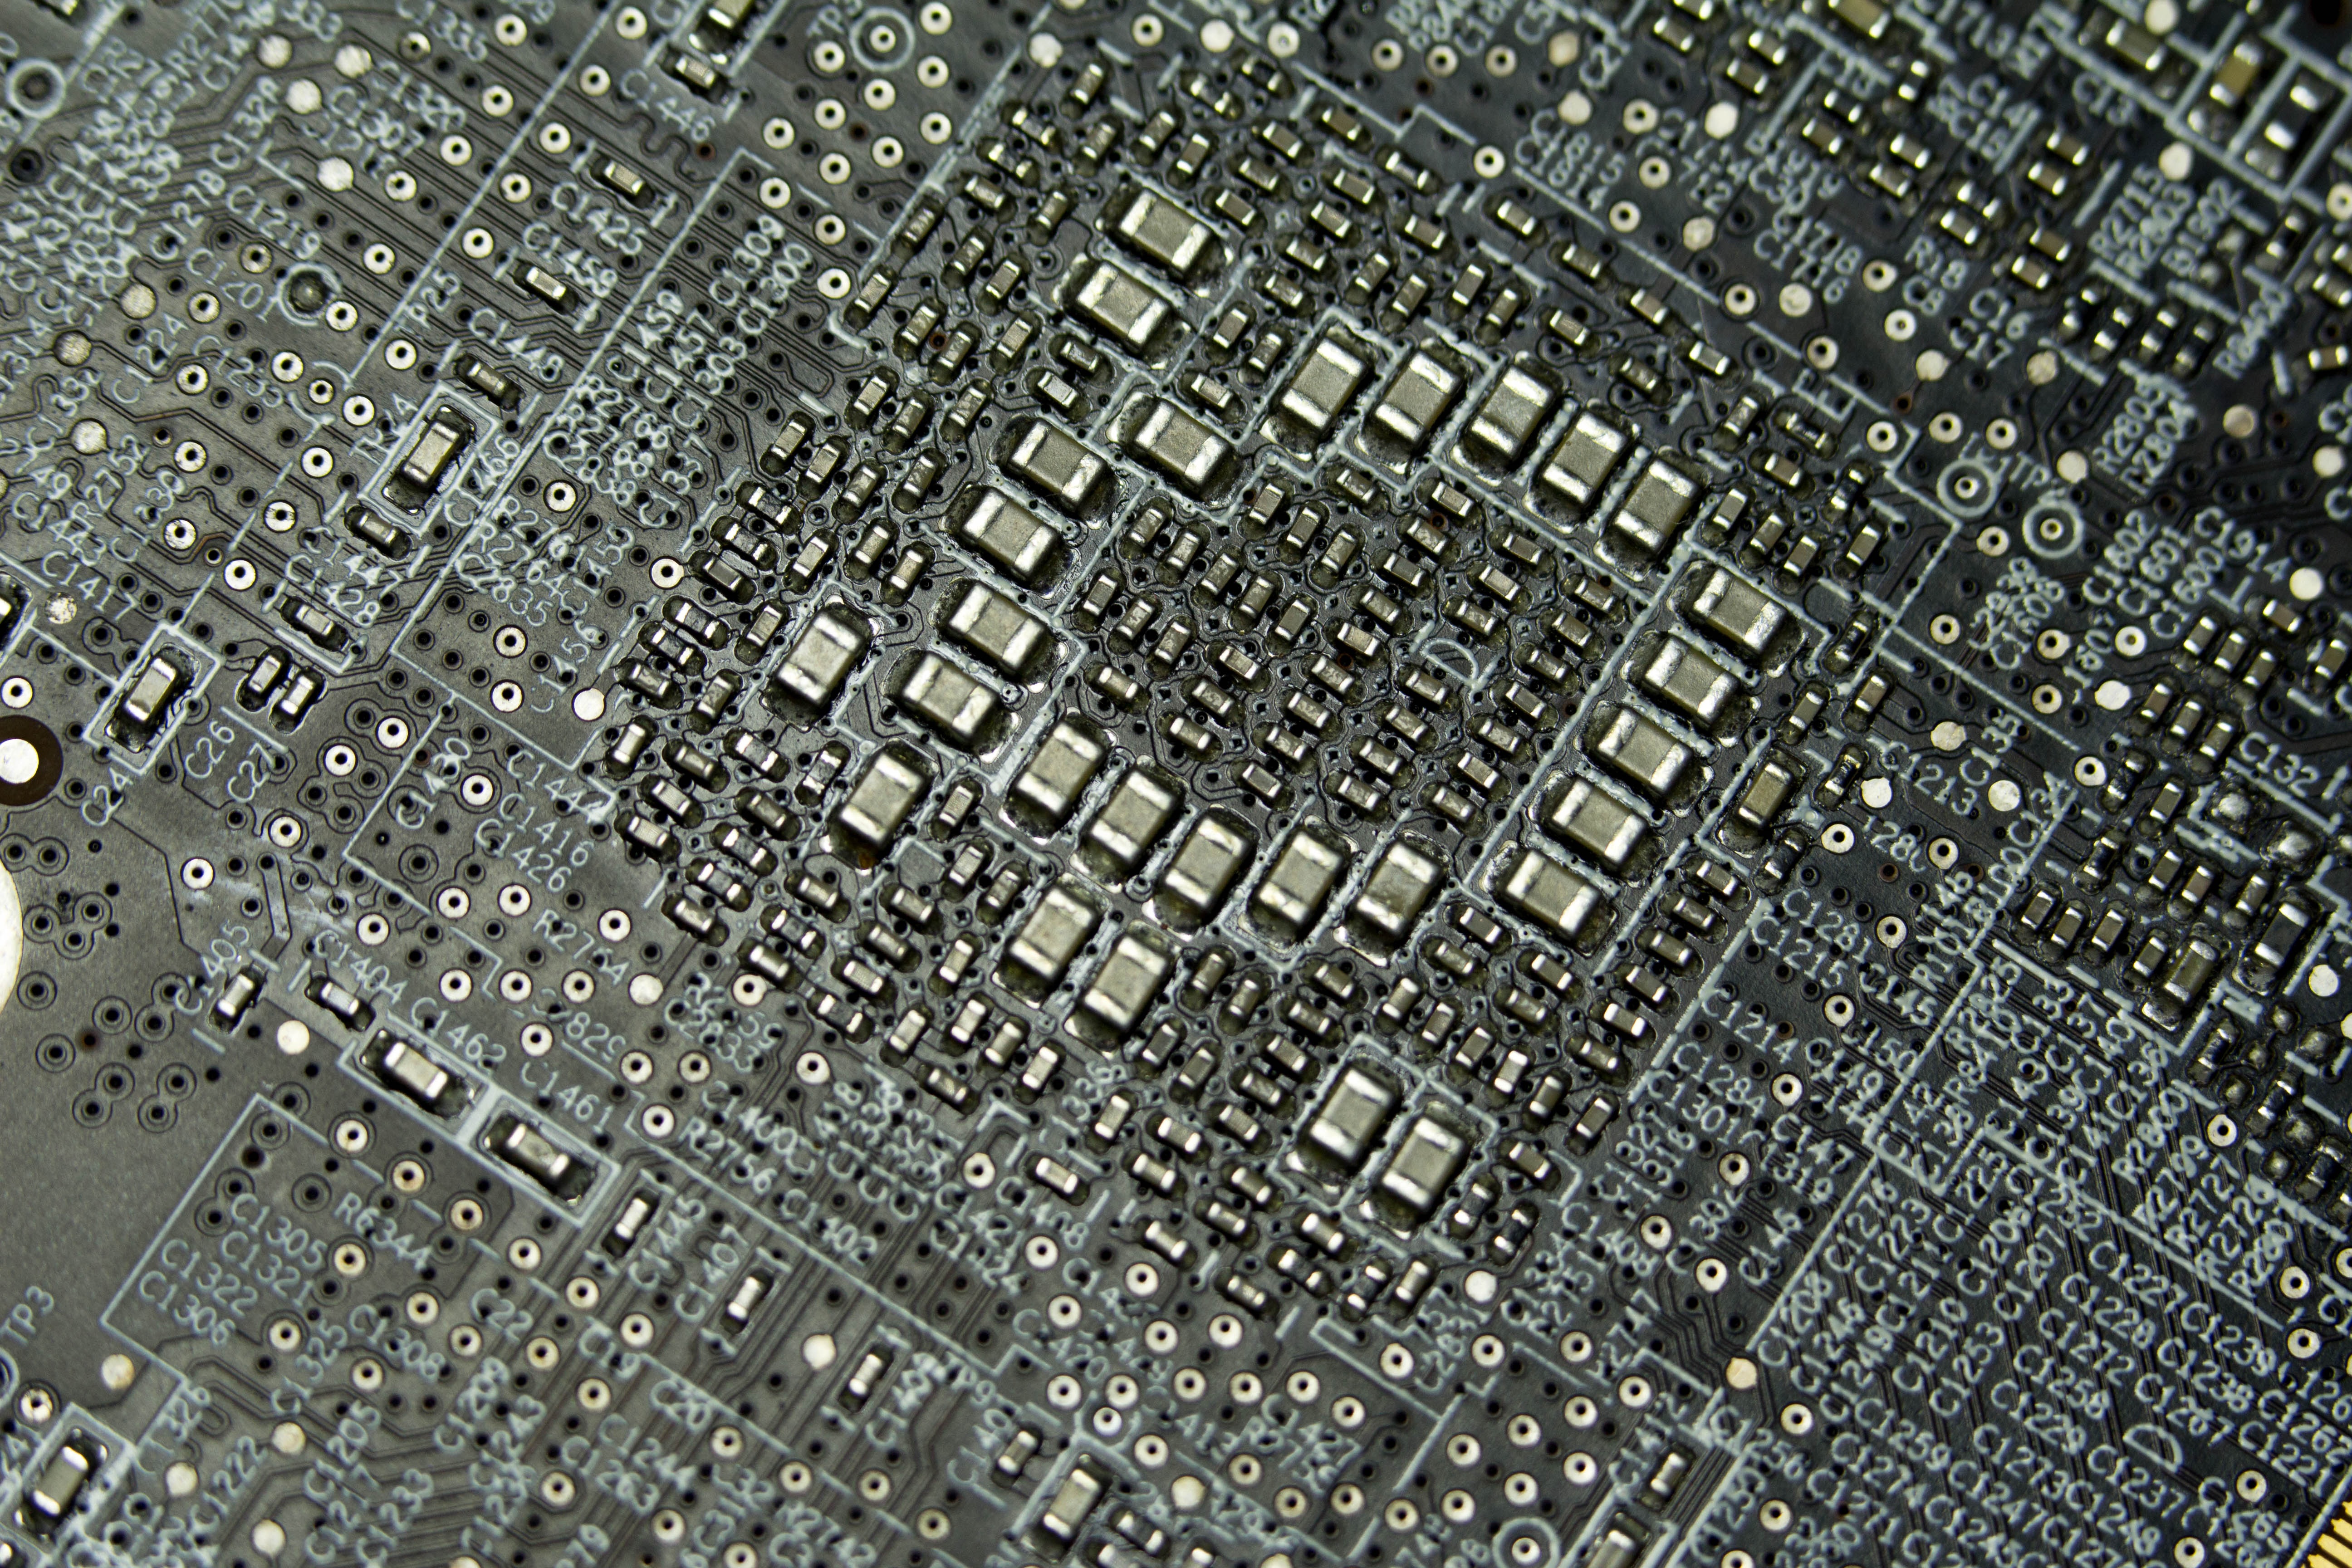
computer, technology, asphalt, pattern, material, electronic, art, solder, processor, chip, pcb, motherboard, road surface, resistor, mainboard, transistors, logicboard